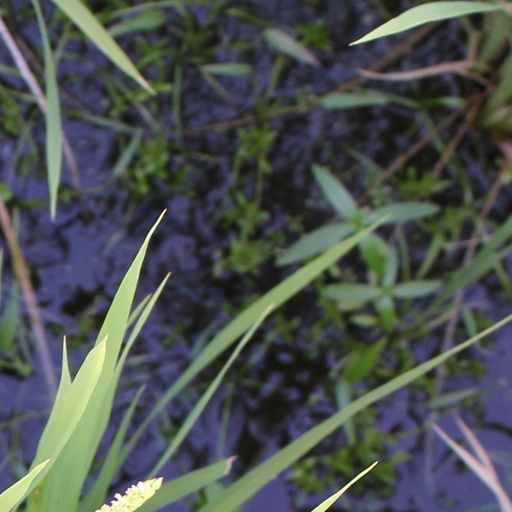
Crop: rice